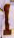
Number: 1